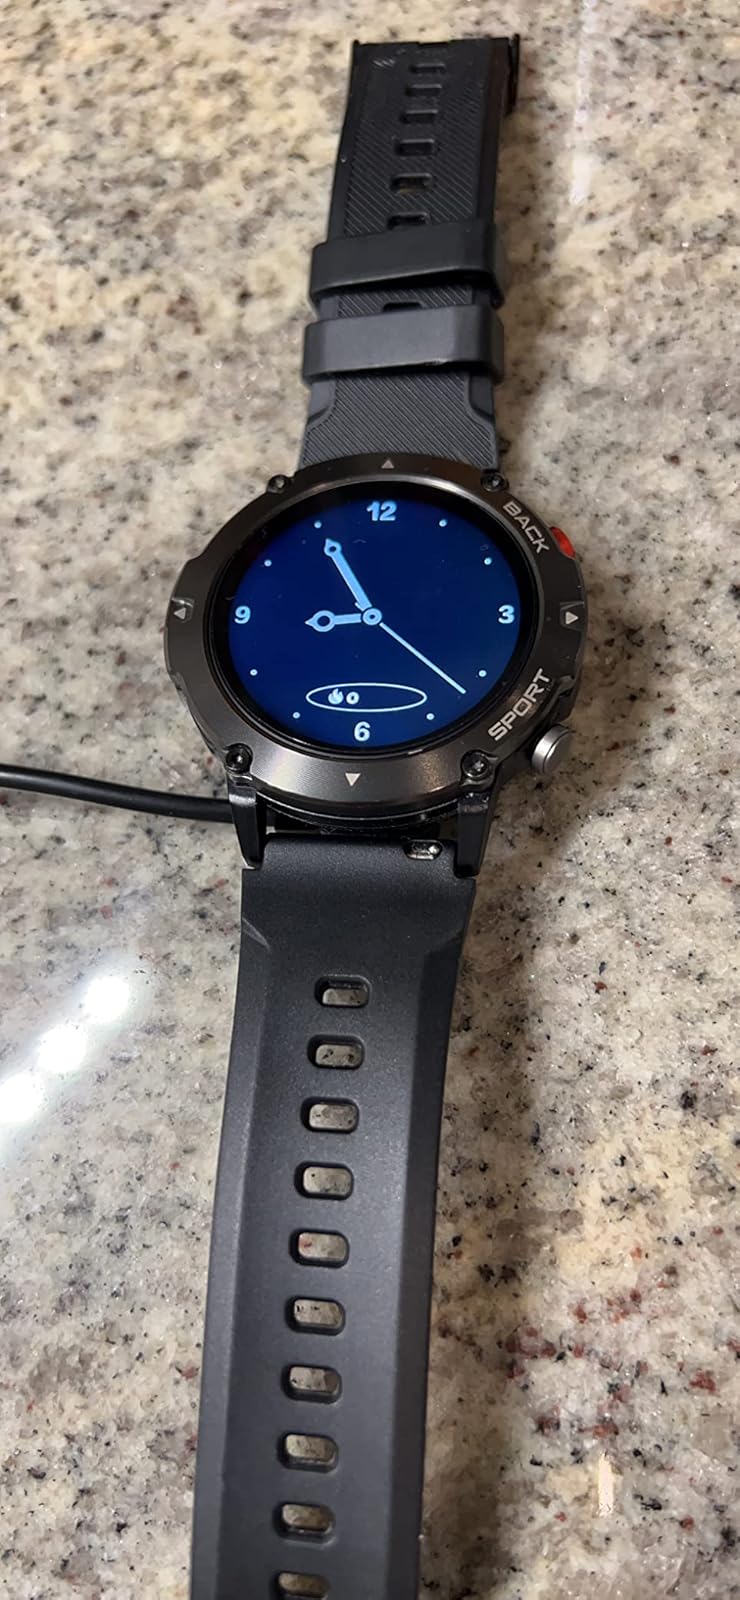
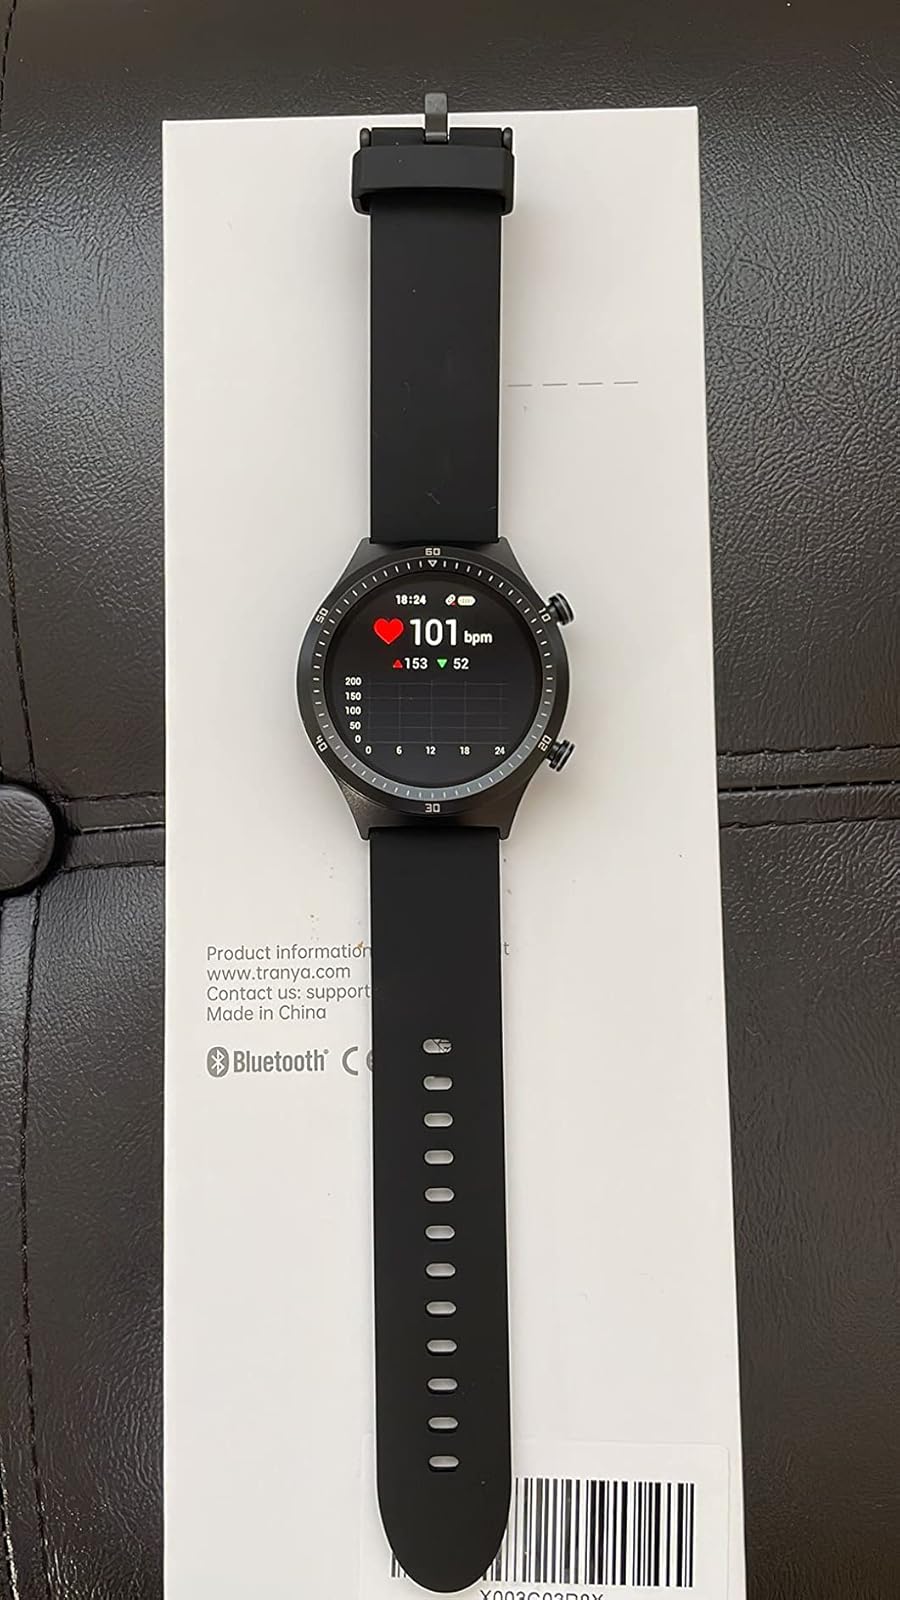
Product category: smartwatch
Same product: no